Manchester Royal School of Medicine

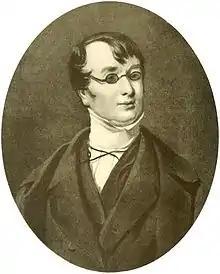
Thomas Turner (1793–1873)

Although Jordan's School of Anatomy may have broadened the scope of its courses since foundation, it was not as comprehensive in coverage as that opened by Thomas Turner on Pine Street in 1824. Turner's Pine Street medical school was based in a former warehouse close to the Manchester Infirmary. It offered all of the courses demanded for the LSA and MRCS qualifications, rather than a subset of them, and it was based on his experiences in delivering occasional lectures at the Manchester Literary and Philosophical Society (ML&PS) since 1822 as he sought to promote his theories of medical education. Turner was able to call upon the support of previously cultivated contacts, including John Dalton and other members of the ML&PS, and these people in turn attracted other supporters. He is credited with "creating the first more or less complete provincial medical school in England" and his success was noted by others. Schools that emulated his were soon opened in others towns and cities, such as Sheffield (1827), Birmingham and Bristol (1828), Leeds (1830) and Liverpool (1834).